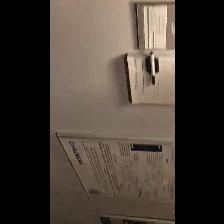
Label: NonHuman